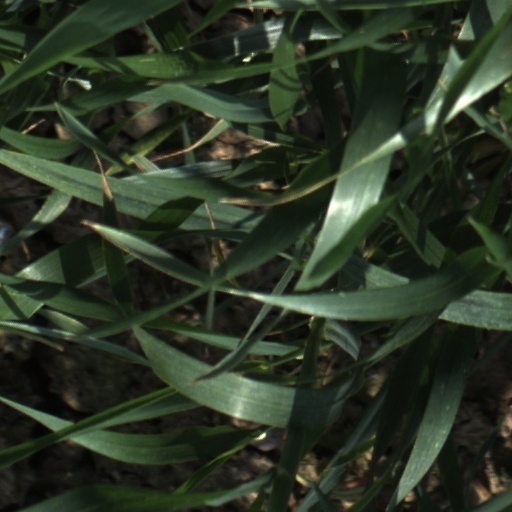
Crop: wheat